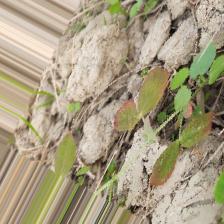
Label: Lentil Rust